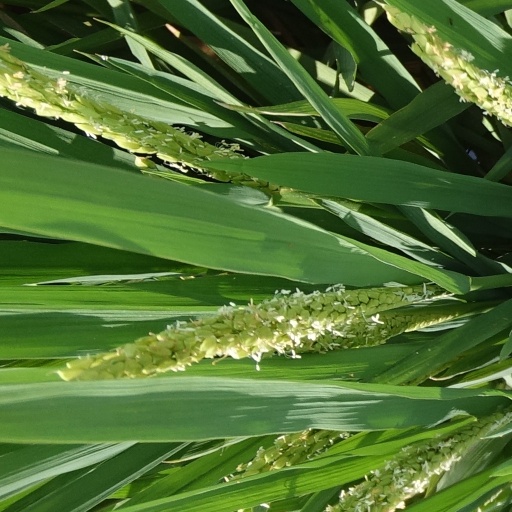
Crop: rice